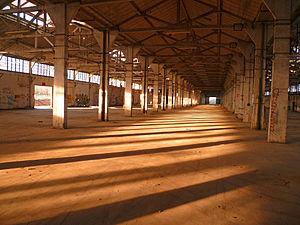
Une halle de la cartoucherie de Toulouse.
Le quartier de la Cartoucherie est un écoquartier de la ville de Toulouse réalisé sur l'ancien site du GIAT dans le quartier du TOEC. Le projet lancé en 2006 a obtenu le label « écoquartier » en décembre 2017. Il a accueilli ses premiers habitants en décembre 2015. Le plan de développement prévoit 3 525 logements, un groupe scolaire de 18 classes, 2 crèches, 78 000 m² de bureaux, 12 000 m² dédiés à l’enseignement supérieur, 5 000 m² de commerces. C'est le paysagiste et urbaniste Alain Marguerit qui est responsable du projet.